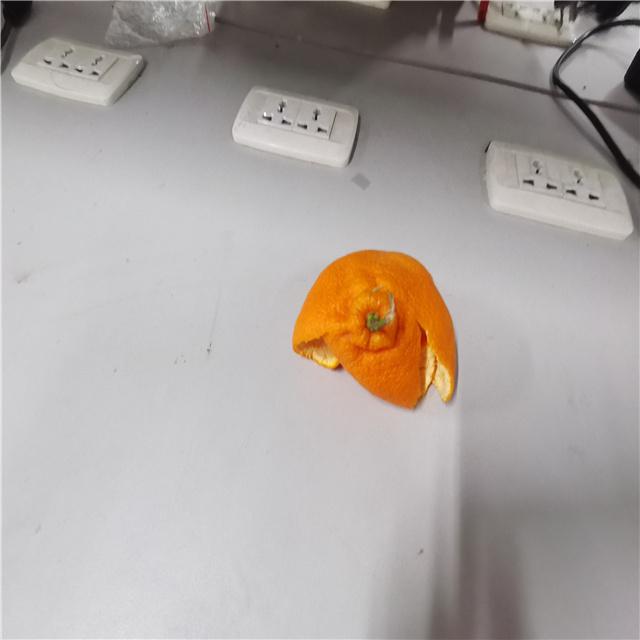
Label: peels